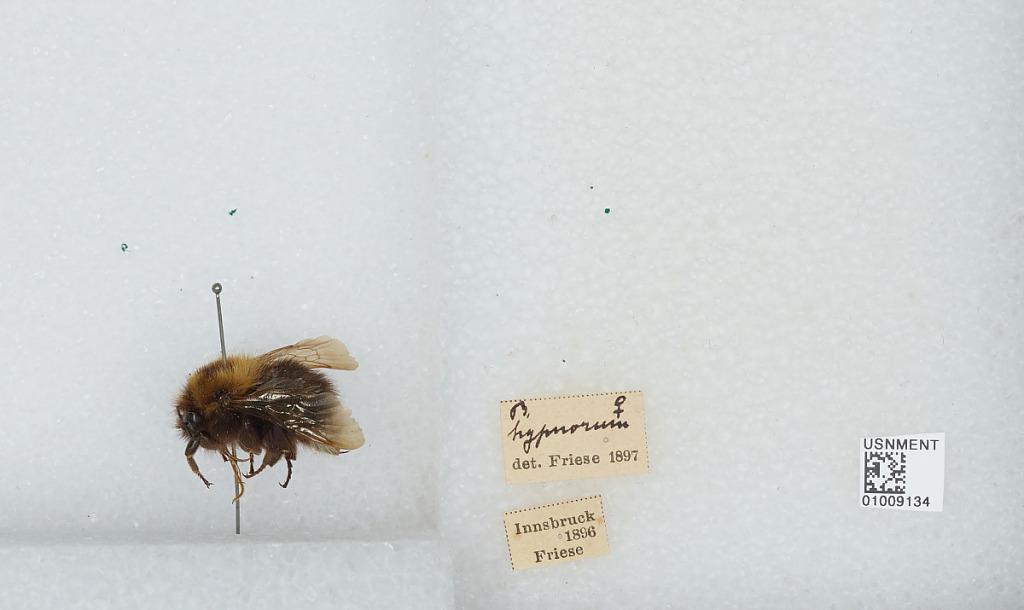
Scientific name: Bombus (Pyrobombus) hypnorum hypnorum (Linnaeus)
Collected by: Friese
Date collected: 1896--
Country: Austria
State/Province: Tyrol
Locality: Innsbruck
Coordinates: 47.27, 11.38
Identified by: Friese